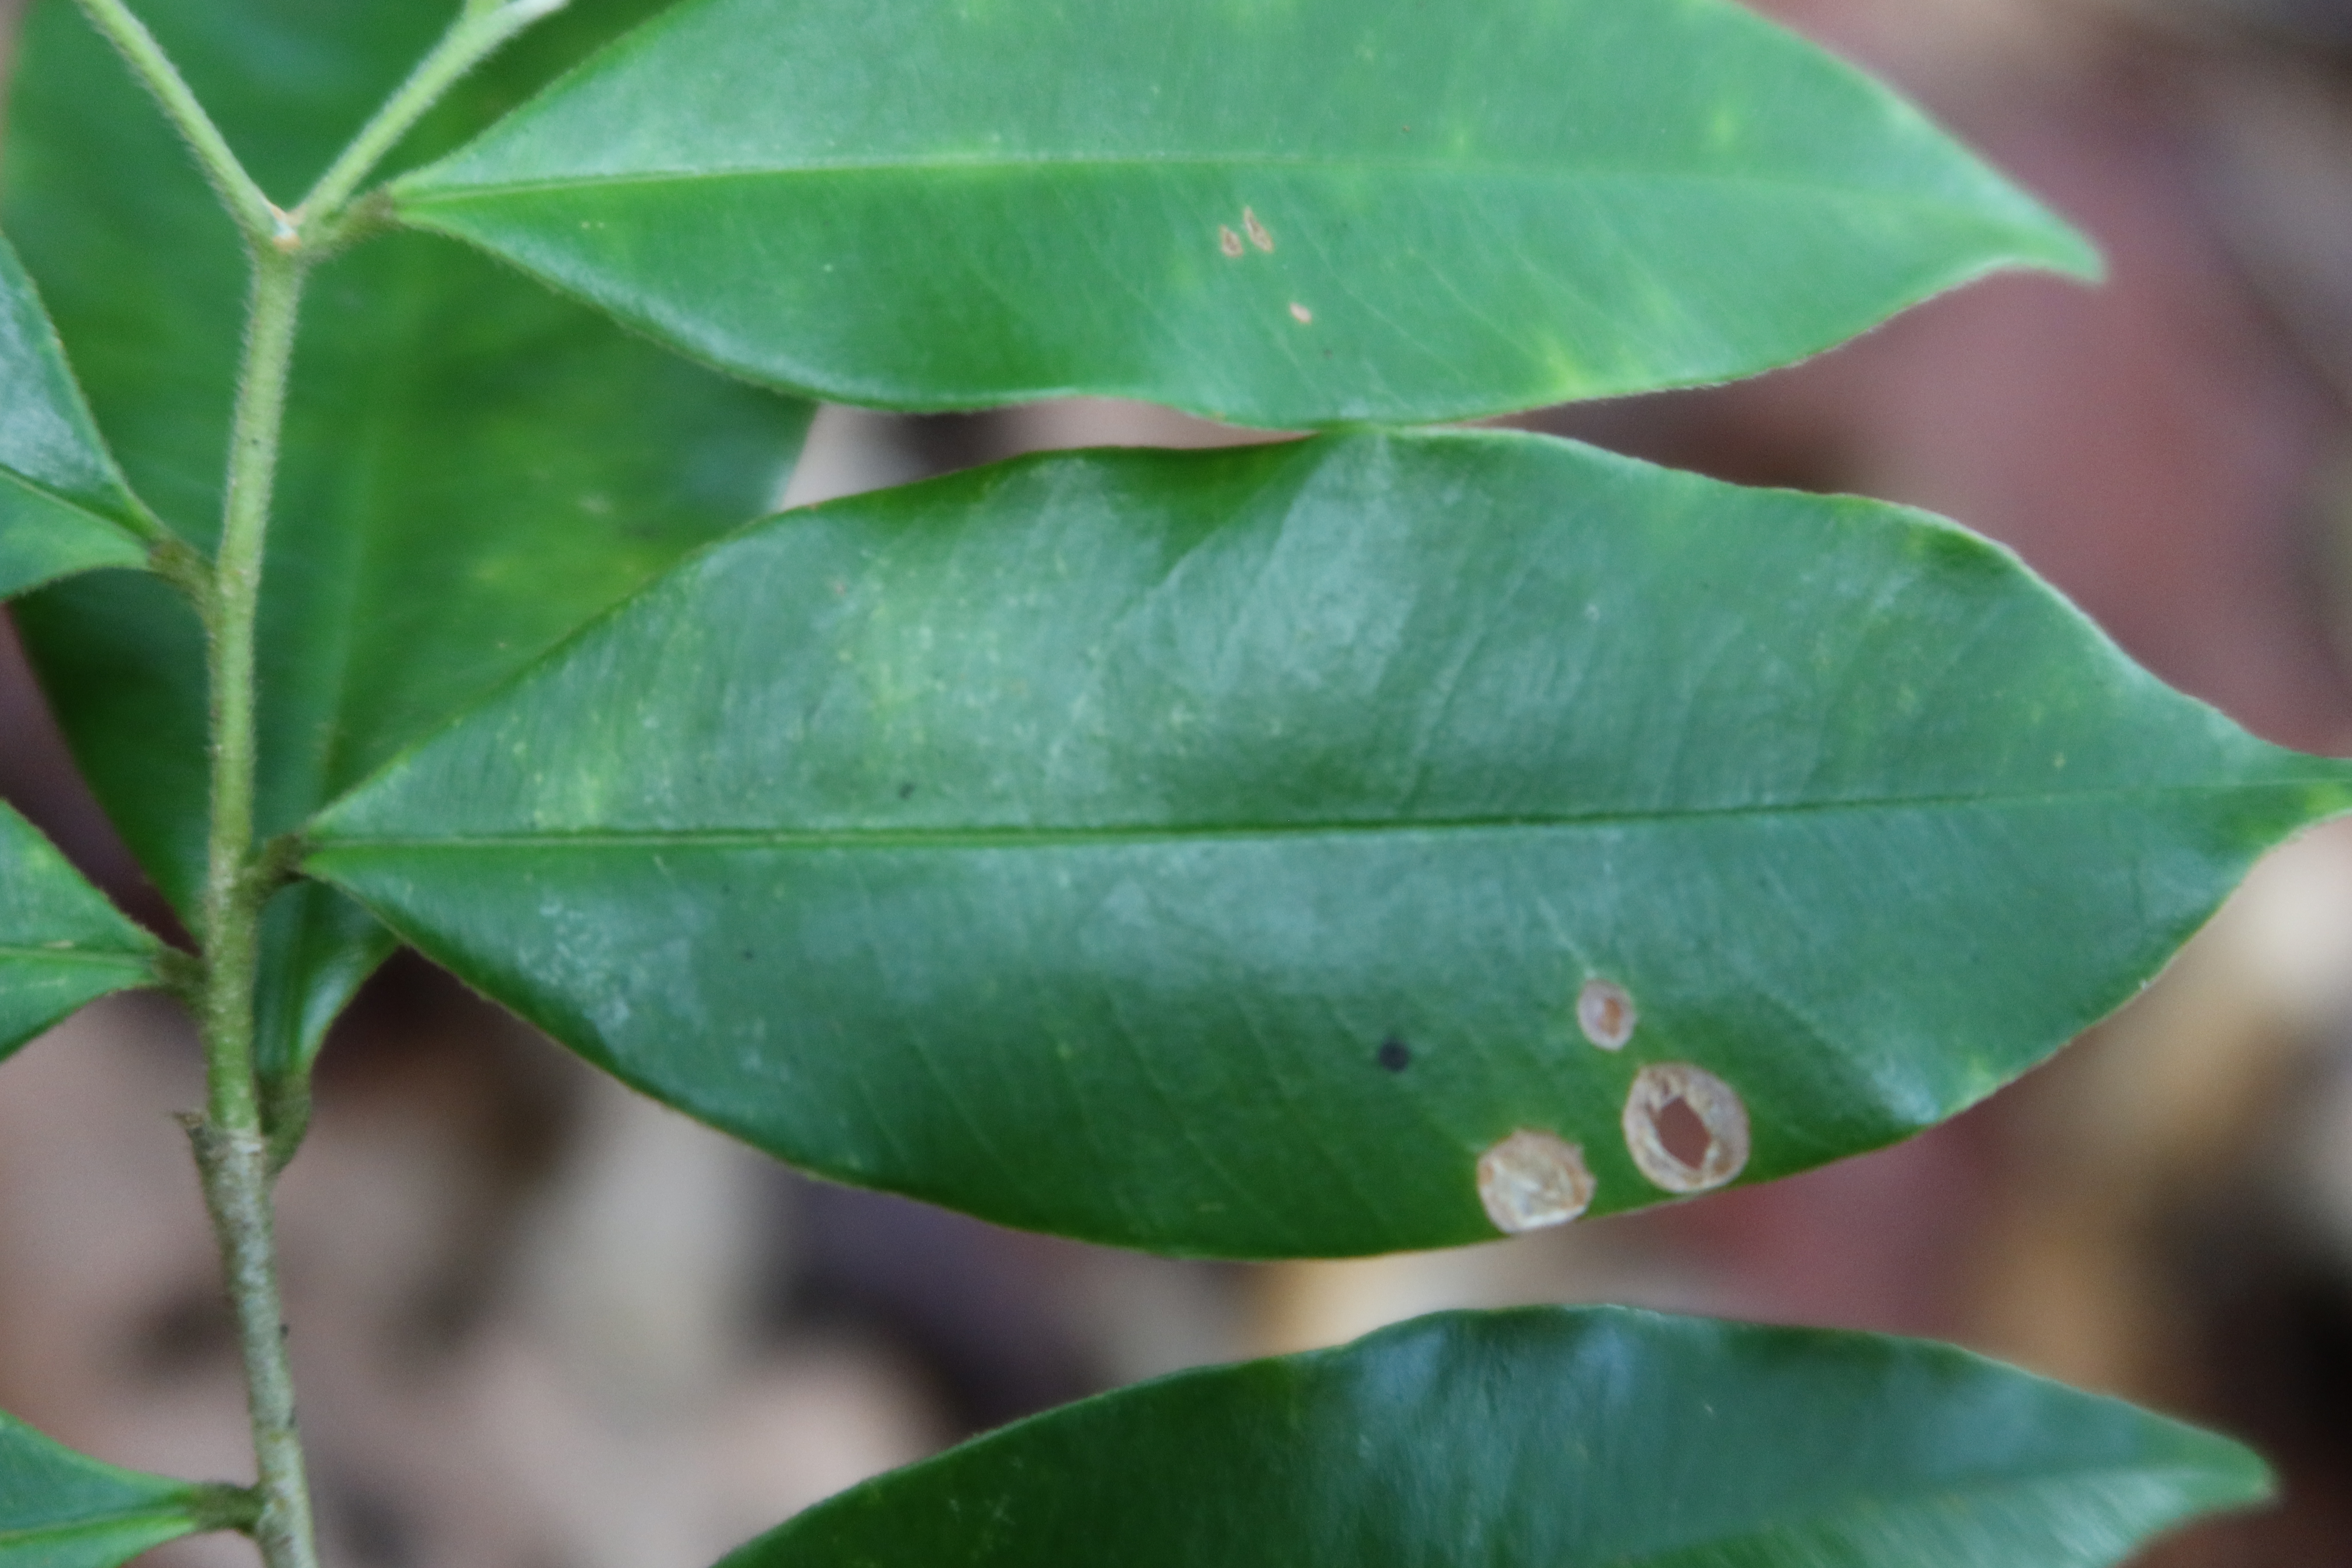
Label: Brown spots